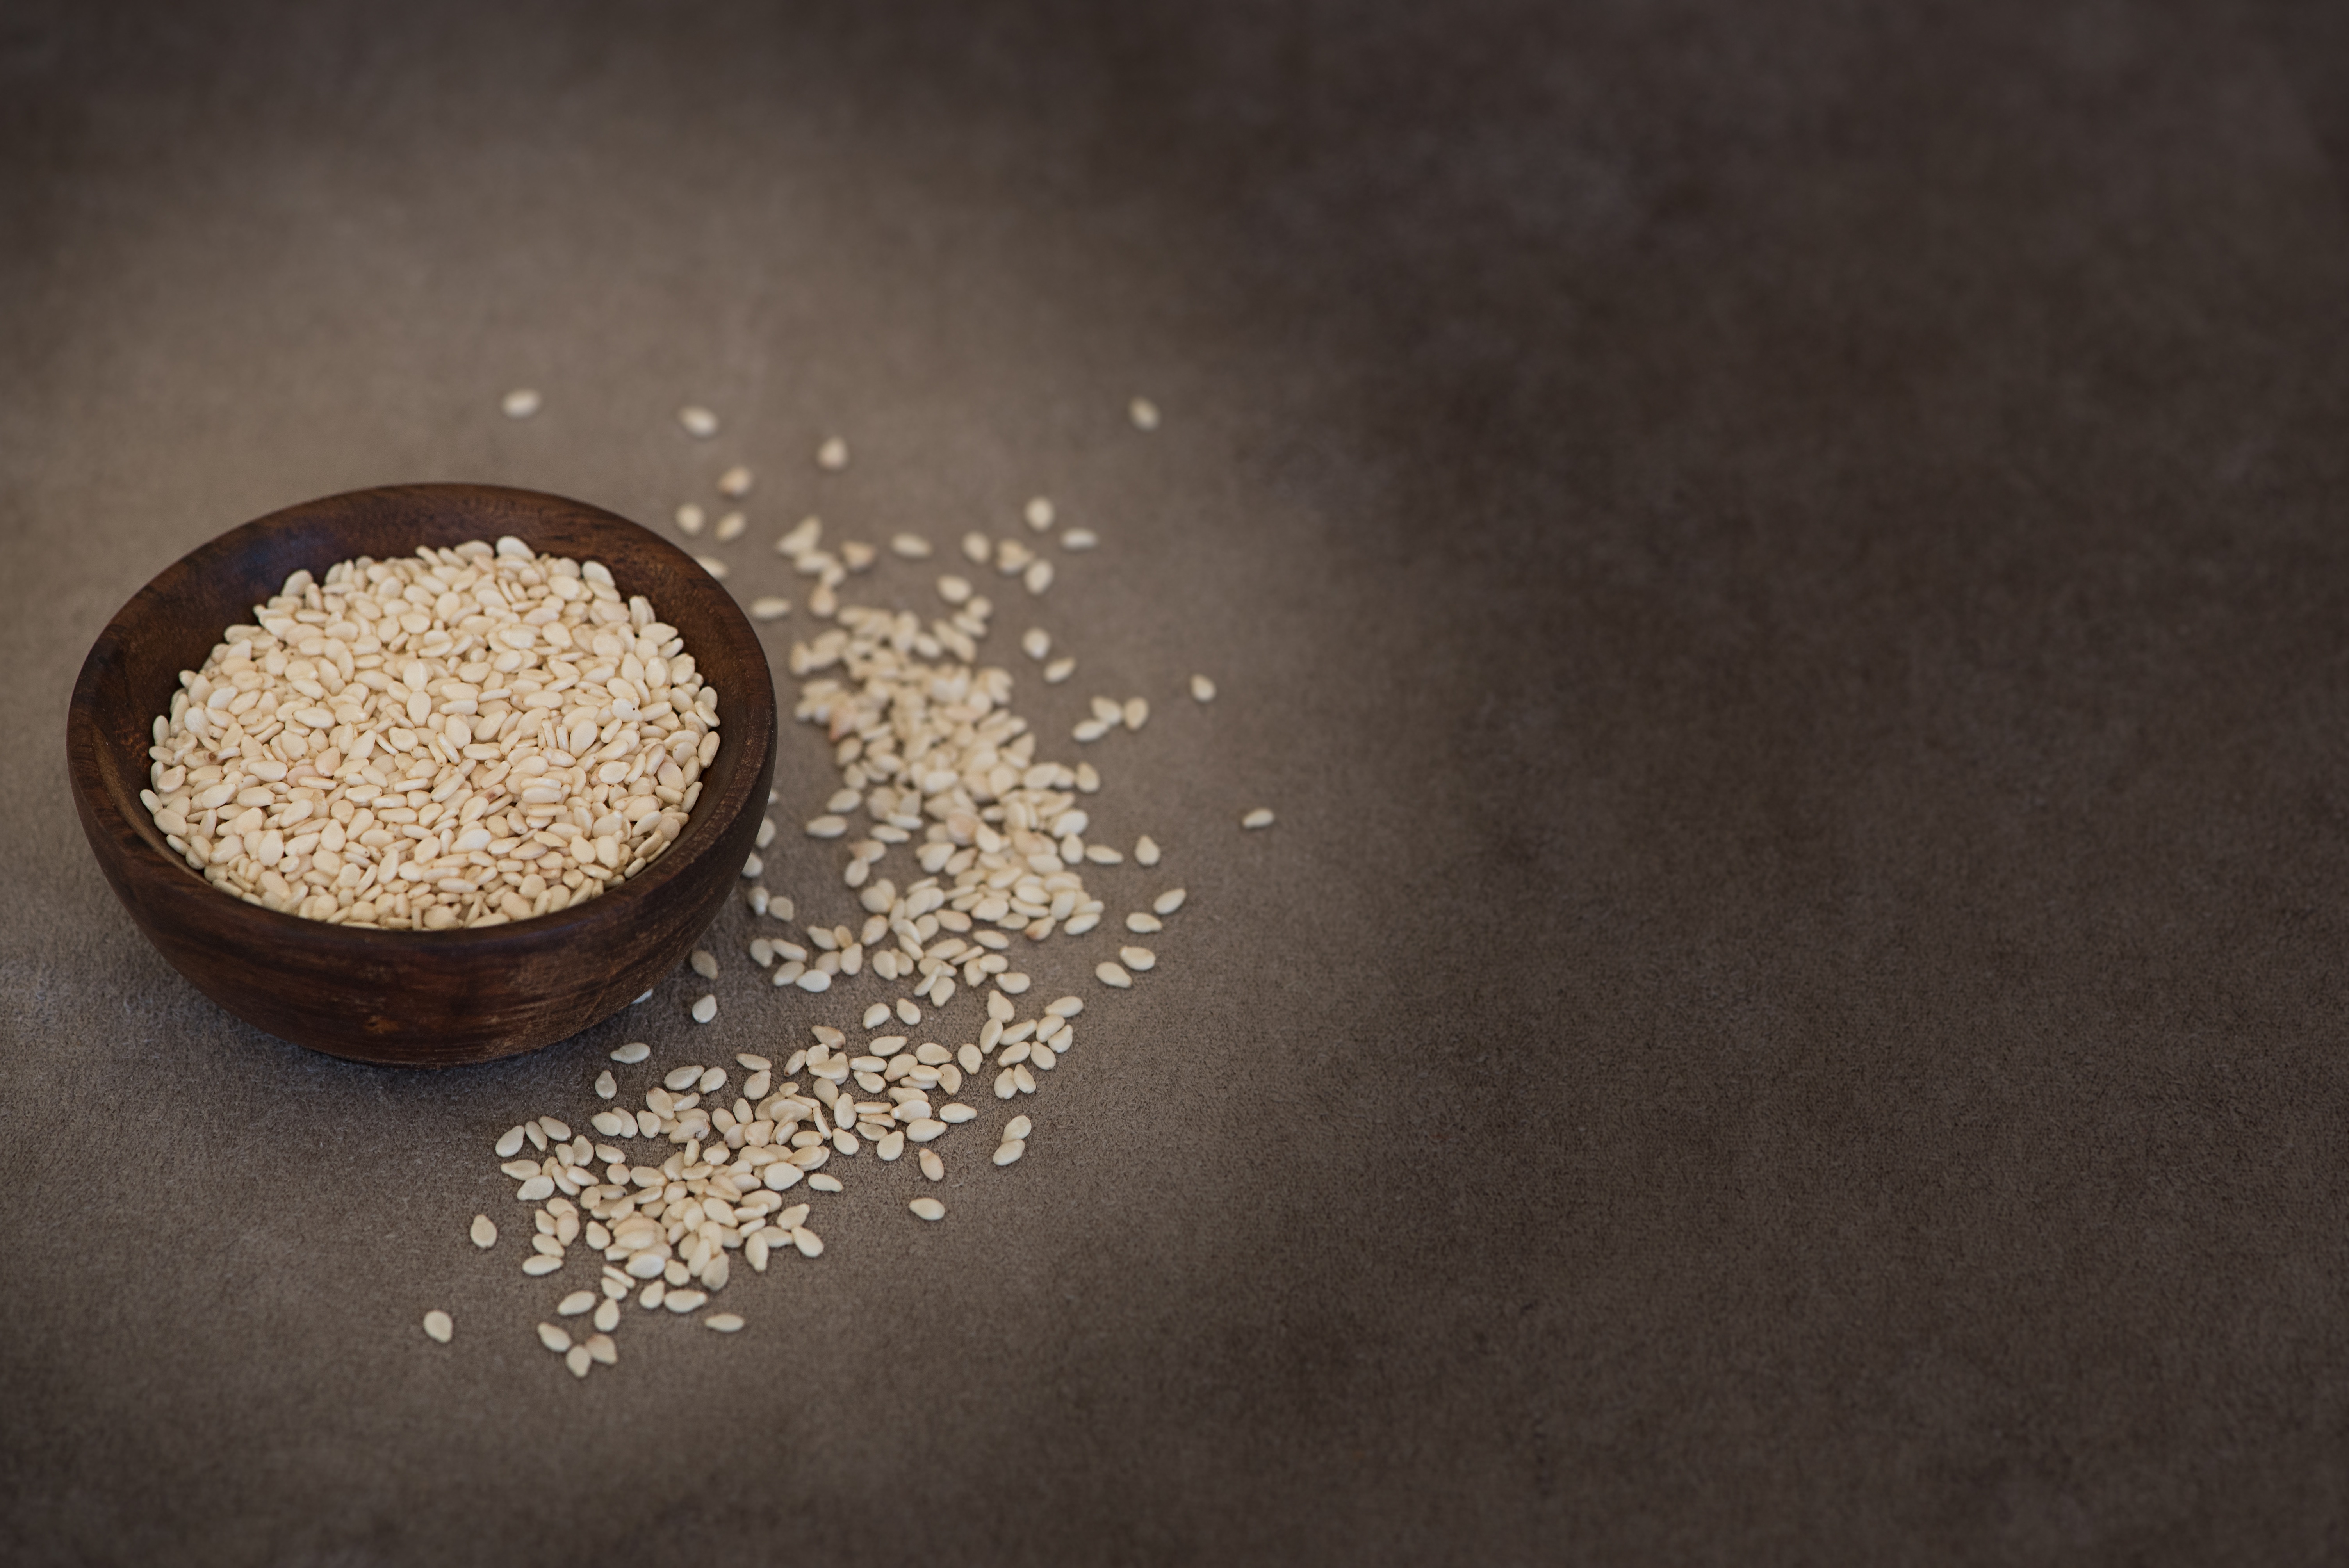
bowl, food, vessel, produce, healthy, close, eat, seeds, nutrition, minerals, vitamins, natural product, vital substances, sesame, flavor, sesame seeds, holzsch sselchen, grass family